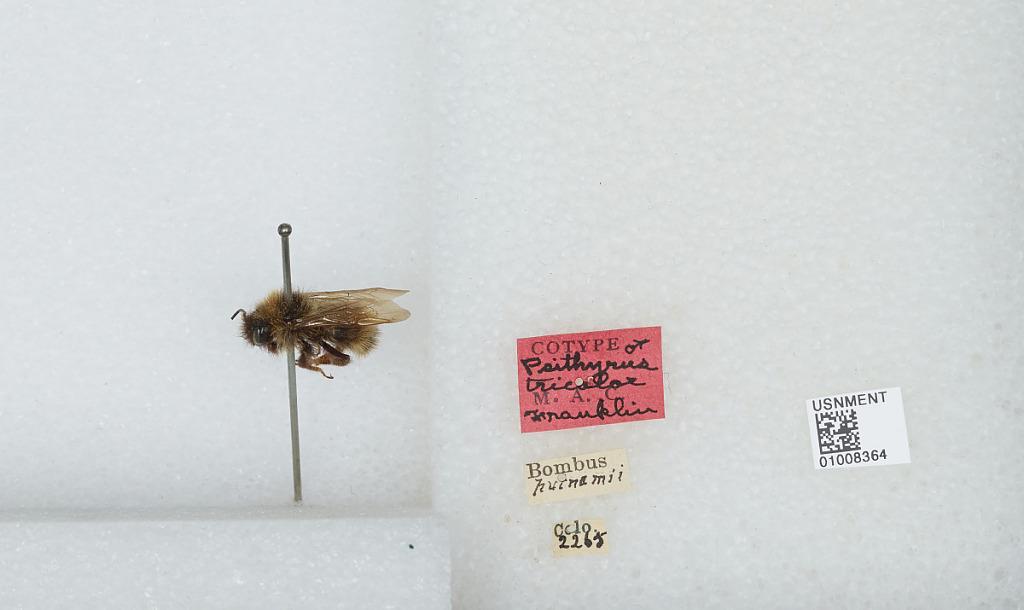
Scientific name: Bombus (Psithyrus) fernaldae (Franklin)
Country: United States
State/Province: Colorado